2000 Spanish Grand Prix

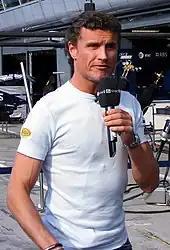
David Coulthard (pictured in 2007) finished second.

All the leaders had made their stops by the start of lap 28. The top six in the running order were Michael Schumacher, Häkkinen, Ralf Schumacher, Barrichello, Coulthard and Button. Häkkinen set the race's fastest lap on the same lap, a 1:24.470 as he started to gain on Michael Schumacher. Ralf Schumacher again was pressured by Coulthard in fourth. Häkkinen did not attempt to overtake the race leader, as Michael Schumacher was on the harder compound tyres. Twelve laps later, Coulthard entered the pit lane for seven-and-a-half seconds in his attempt to pass Ralf Schumacher and Barrichello. This triggered the second round of pit stops for the front-runners. Ralf Schumacher and Barrichello made a pit stop on the following lap and rejoined behind Coulthard after being overtaken by Coulthard on the outside at Elf corner. Michael Schumacher and Häkkinen made their pit stops on the 42nd lap, with Häkkinen emerging ahead after a stop lasting 6.7 seconds because Michael Schumacher's pit stop was problematic. The mechanics began refuelling as Vacari had difficulty fitting the fuel pump into the fuel tank neck after the tyres were installed. This meant Schumacher was stationary for ten seconds longer than usual. Salo and Zonta entered the pit lane on lap 45, promoting Button to sixth.